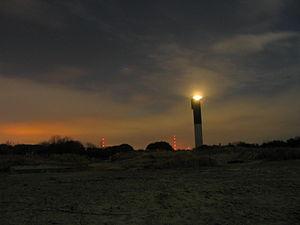
Le phare de Charleston est un phare américain situé dans l'île de Sullivan, dans le comté de Charleston, en Caroline du Sud.